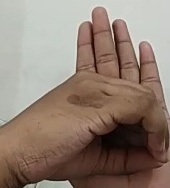
ASL sign: 0